Kirtland Air Force Base

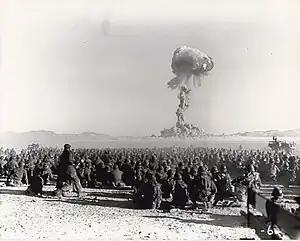
The U.S. conducted nuclear tests at the Nevada Test Site.

In response to the explosion of a Soviet atomic bomb in the fall of 1949, and following the U.S.’s new military strategy of deterrence, in December 1949 the Special Weapons Command (SWC), a USAF Major Command, was established to develop and test atomic weapons.